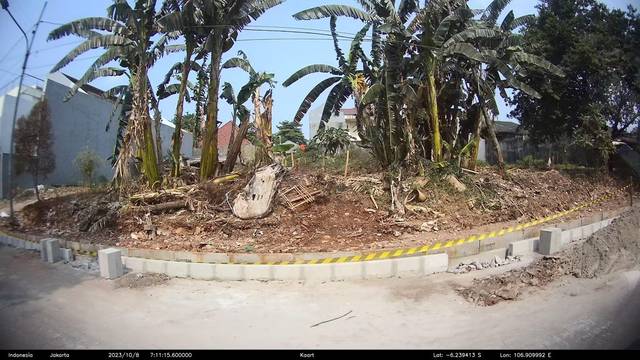
Region: Indonesia
Coordinates: -6.239, 106.91